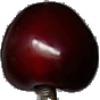
Label: Cherry 1